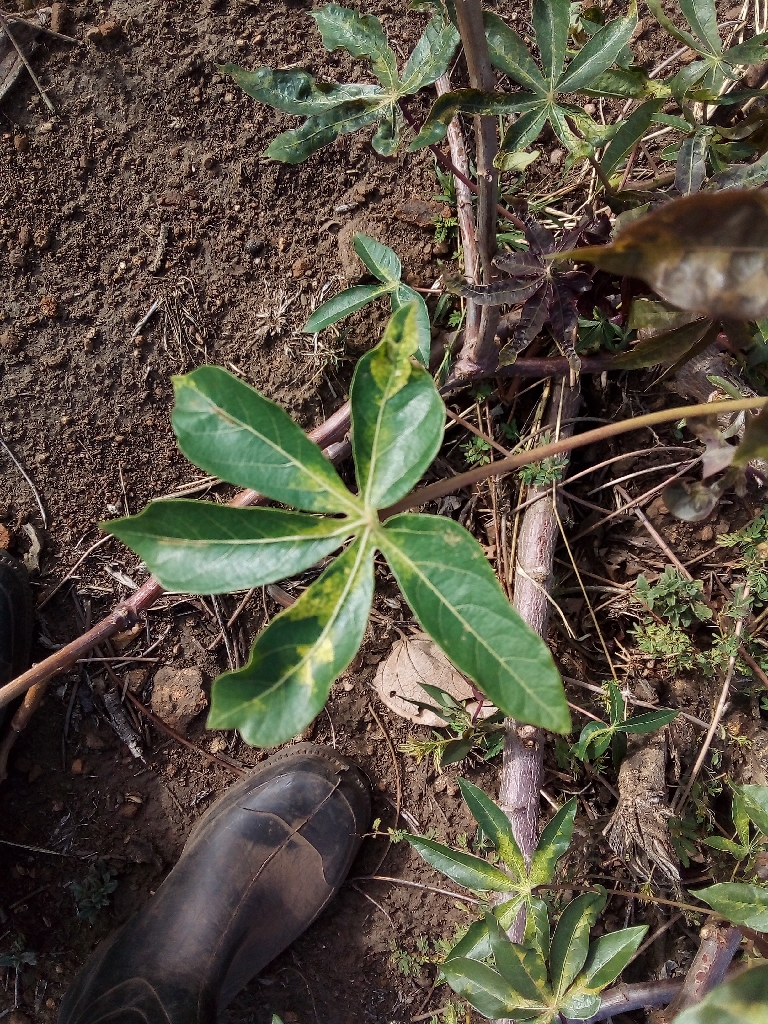
Label: cassava mosaic disease (cmd)